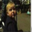
Label: baby